Group 5 element

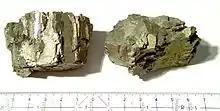
Ferrovanadium chunks

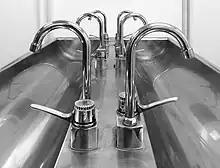
Niobium is often a minor component in stainless steel.

Niobium forms halides in the oxidation states of +5 and +4 as well as diverse substoichiometric compounds. The pentahalides feature octahedral Nb centres. Niobium pentafluoride is a white solid with a melting point of 79.0 °C and niobium pentachloride is yellow (see image at left) with a melting point of 203.4 °C. Both are hydrolyzed to give oxides and oxyhalides, such as . The pentachloride is a versatile reagent used to generate the organometallic compounds, such as niobocene dichloride. The tetrahalides are dark-coloured polymers with Nb-Nb bonds; for example, the black hygroscopic niobium tetrafluoride and dark violet niobium tetrachloride.